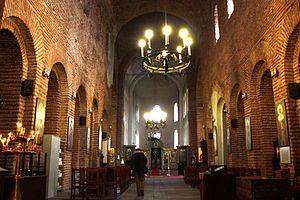
Sofia est la capitale et la plus grande ville de la Bulgarie, à 590 mètres d'altitude au pied du mont Vitocha, non loin de l'Iskar.